Methodist College Kuala Lumpur

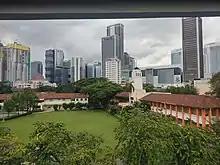
Methodist College Kuala Lumpur

Methodist College Kuala Lumpur is a private college in Malaysia, established in 1983 by the Methodist Council of Education.